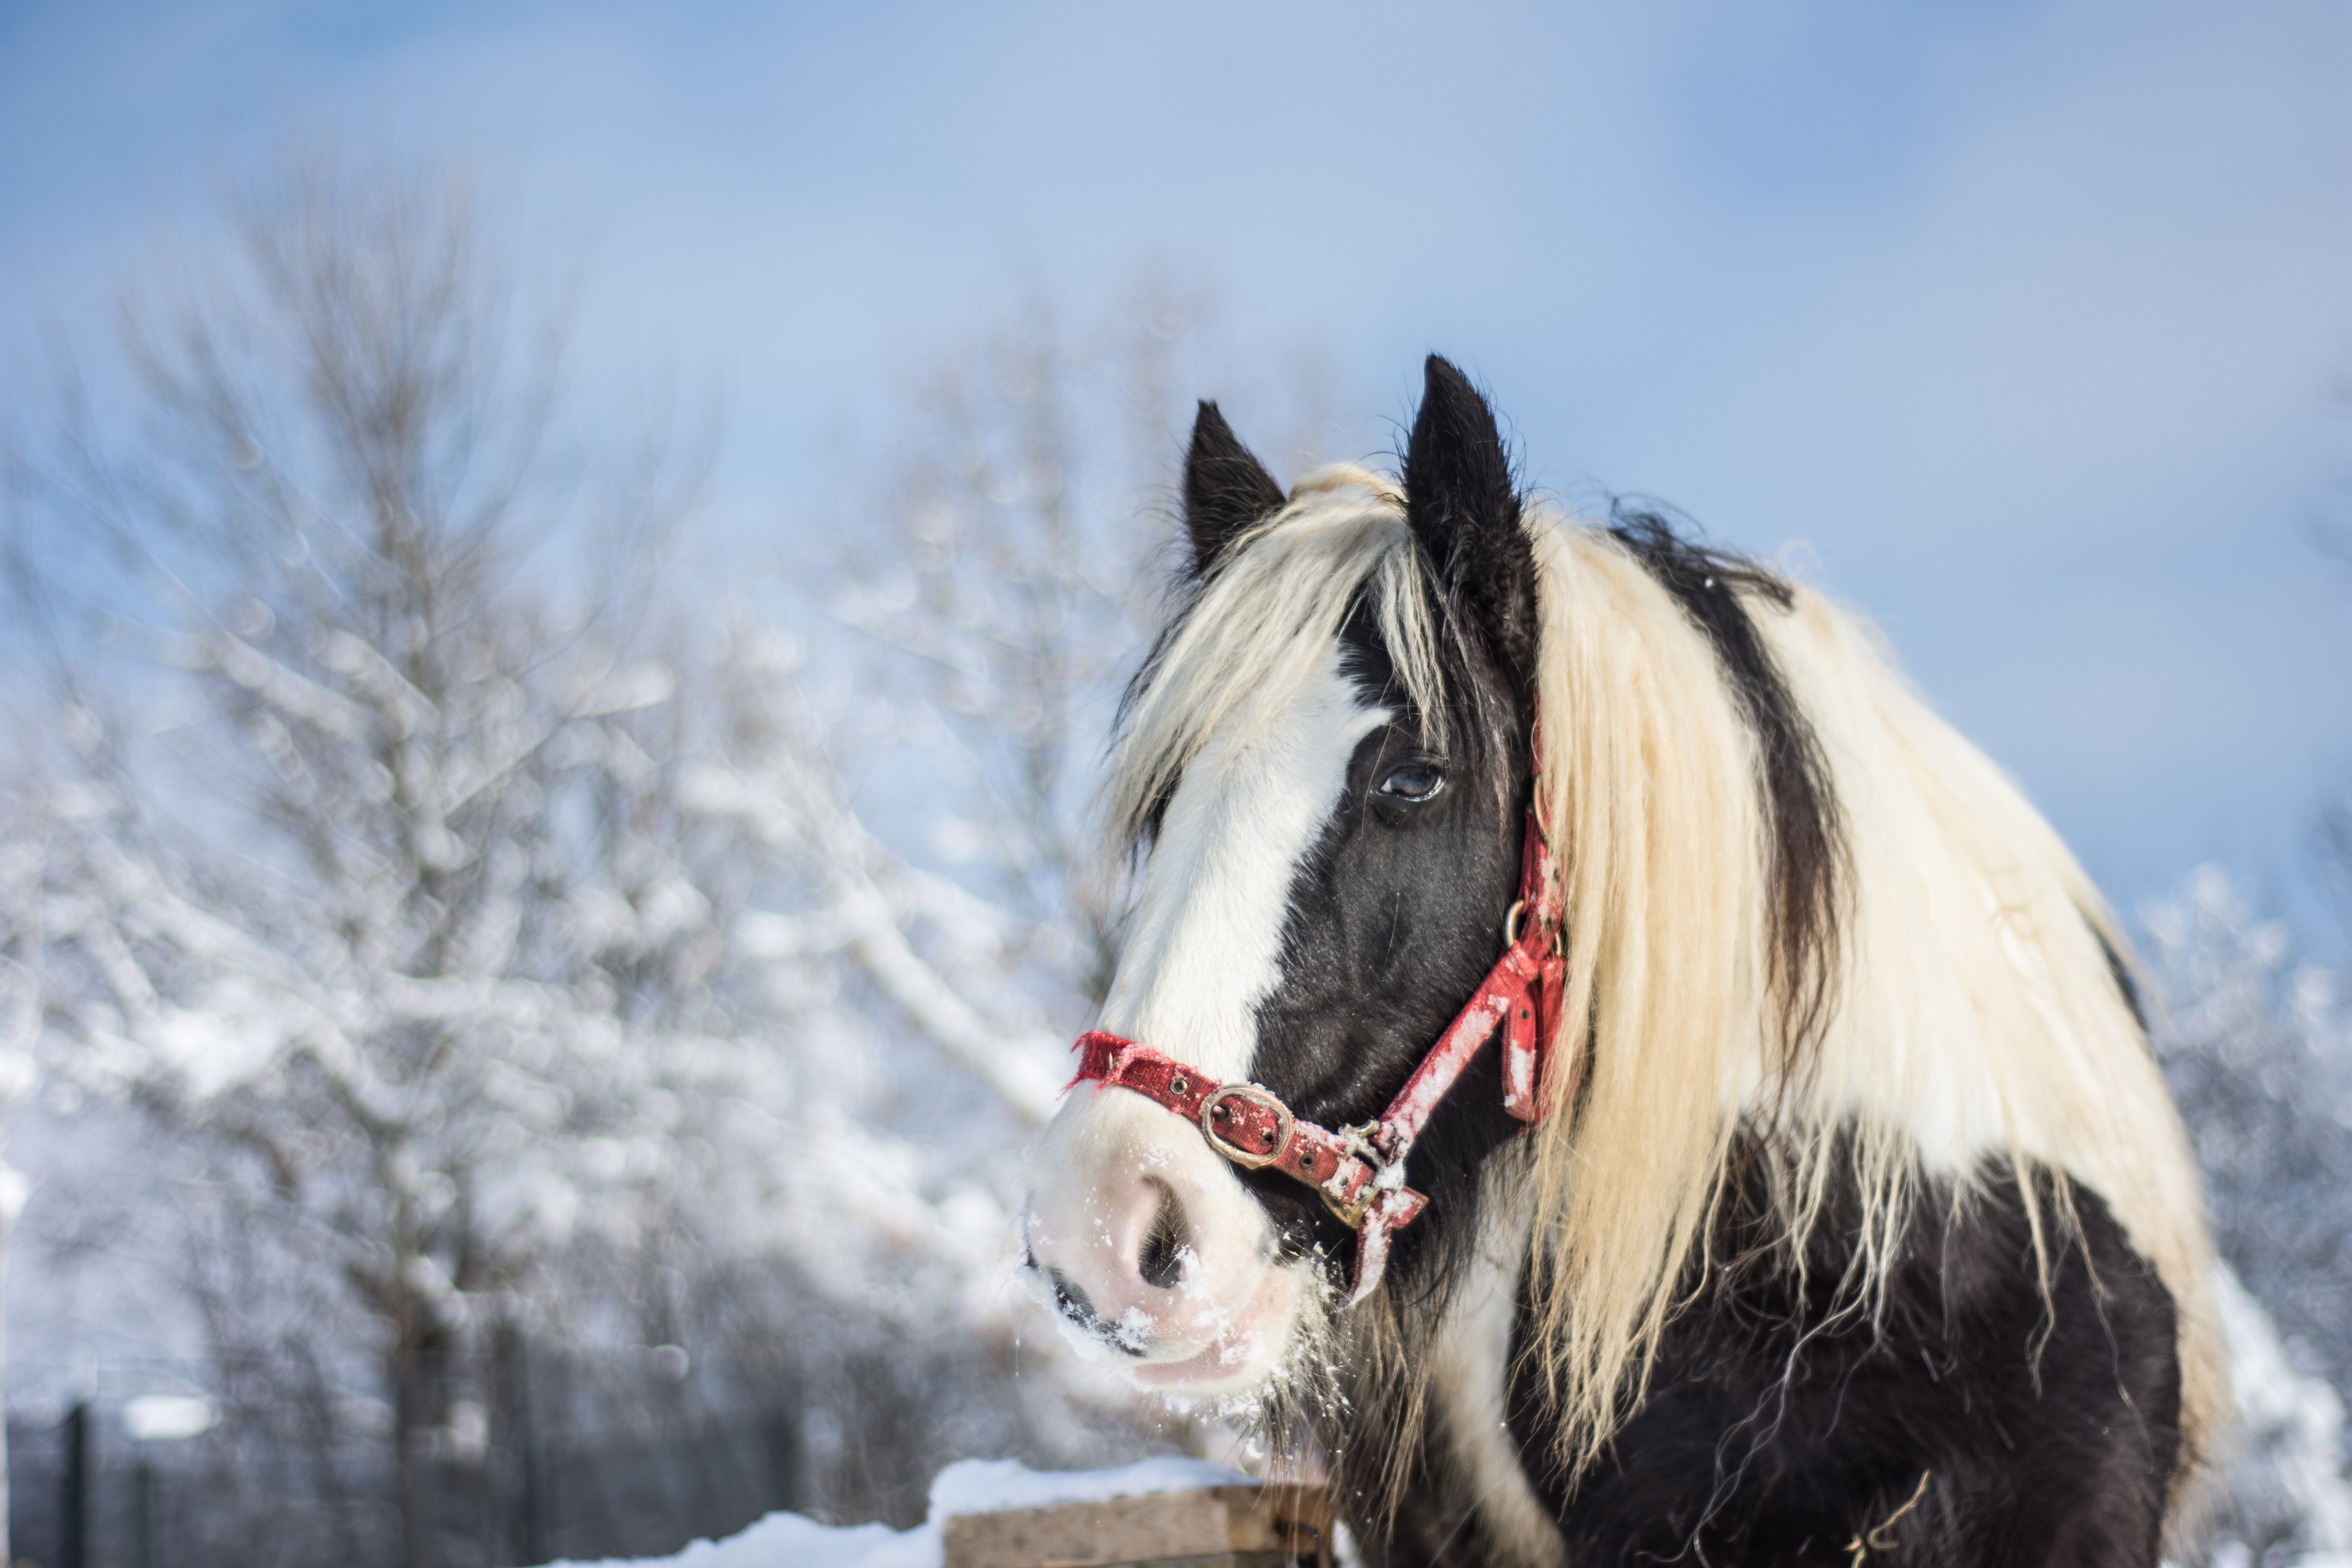
tree, nature, outdoor, snow, cold, winter, sky, white, field, animal, cute, rider, wild, rural, young, livestock, horse, brown, rein, stallion, mane, bridle, riding, snout, happy, mare, domestic, freezing, halter, horse like mammal, mustang horse, horse harness, horse tack